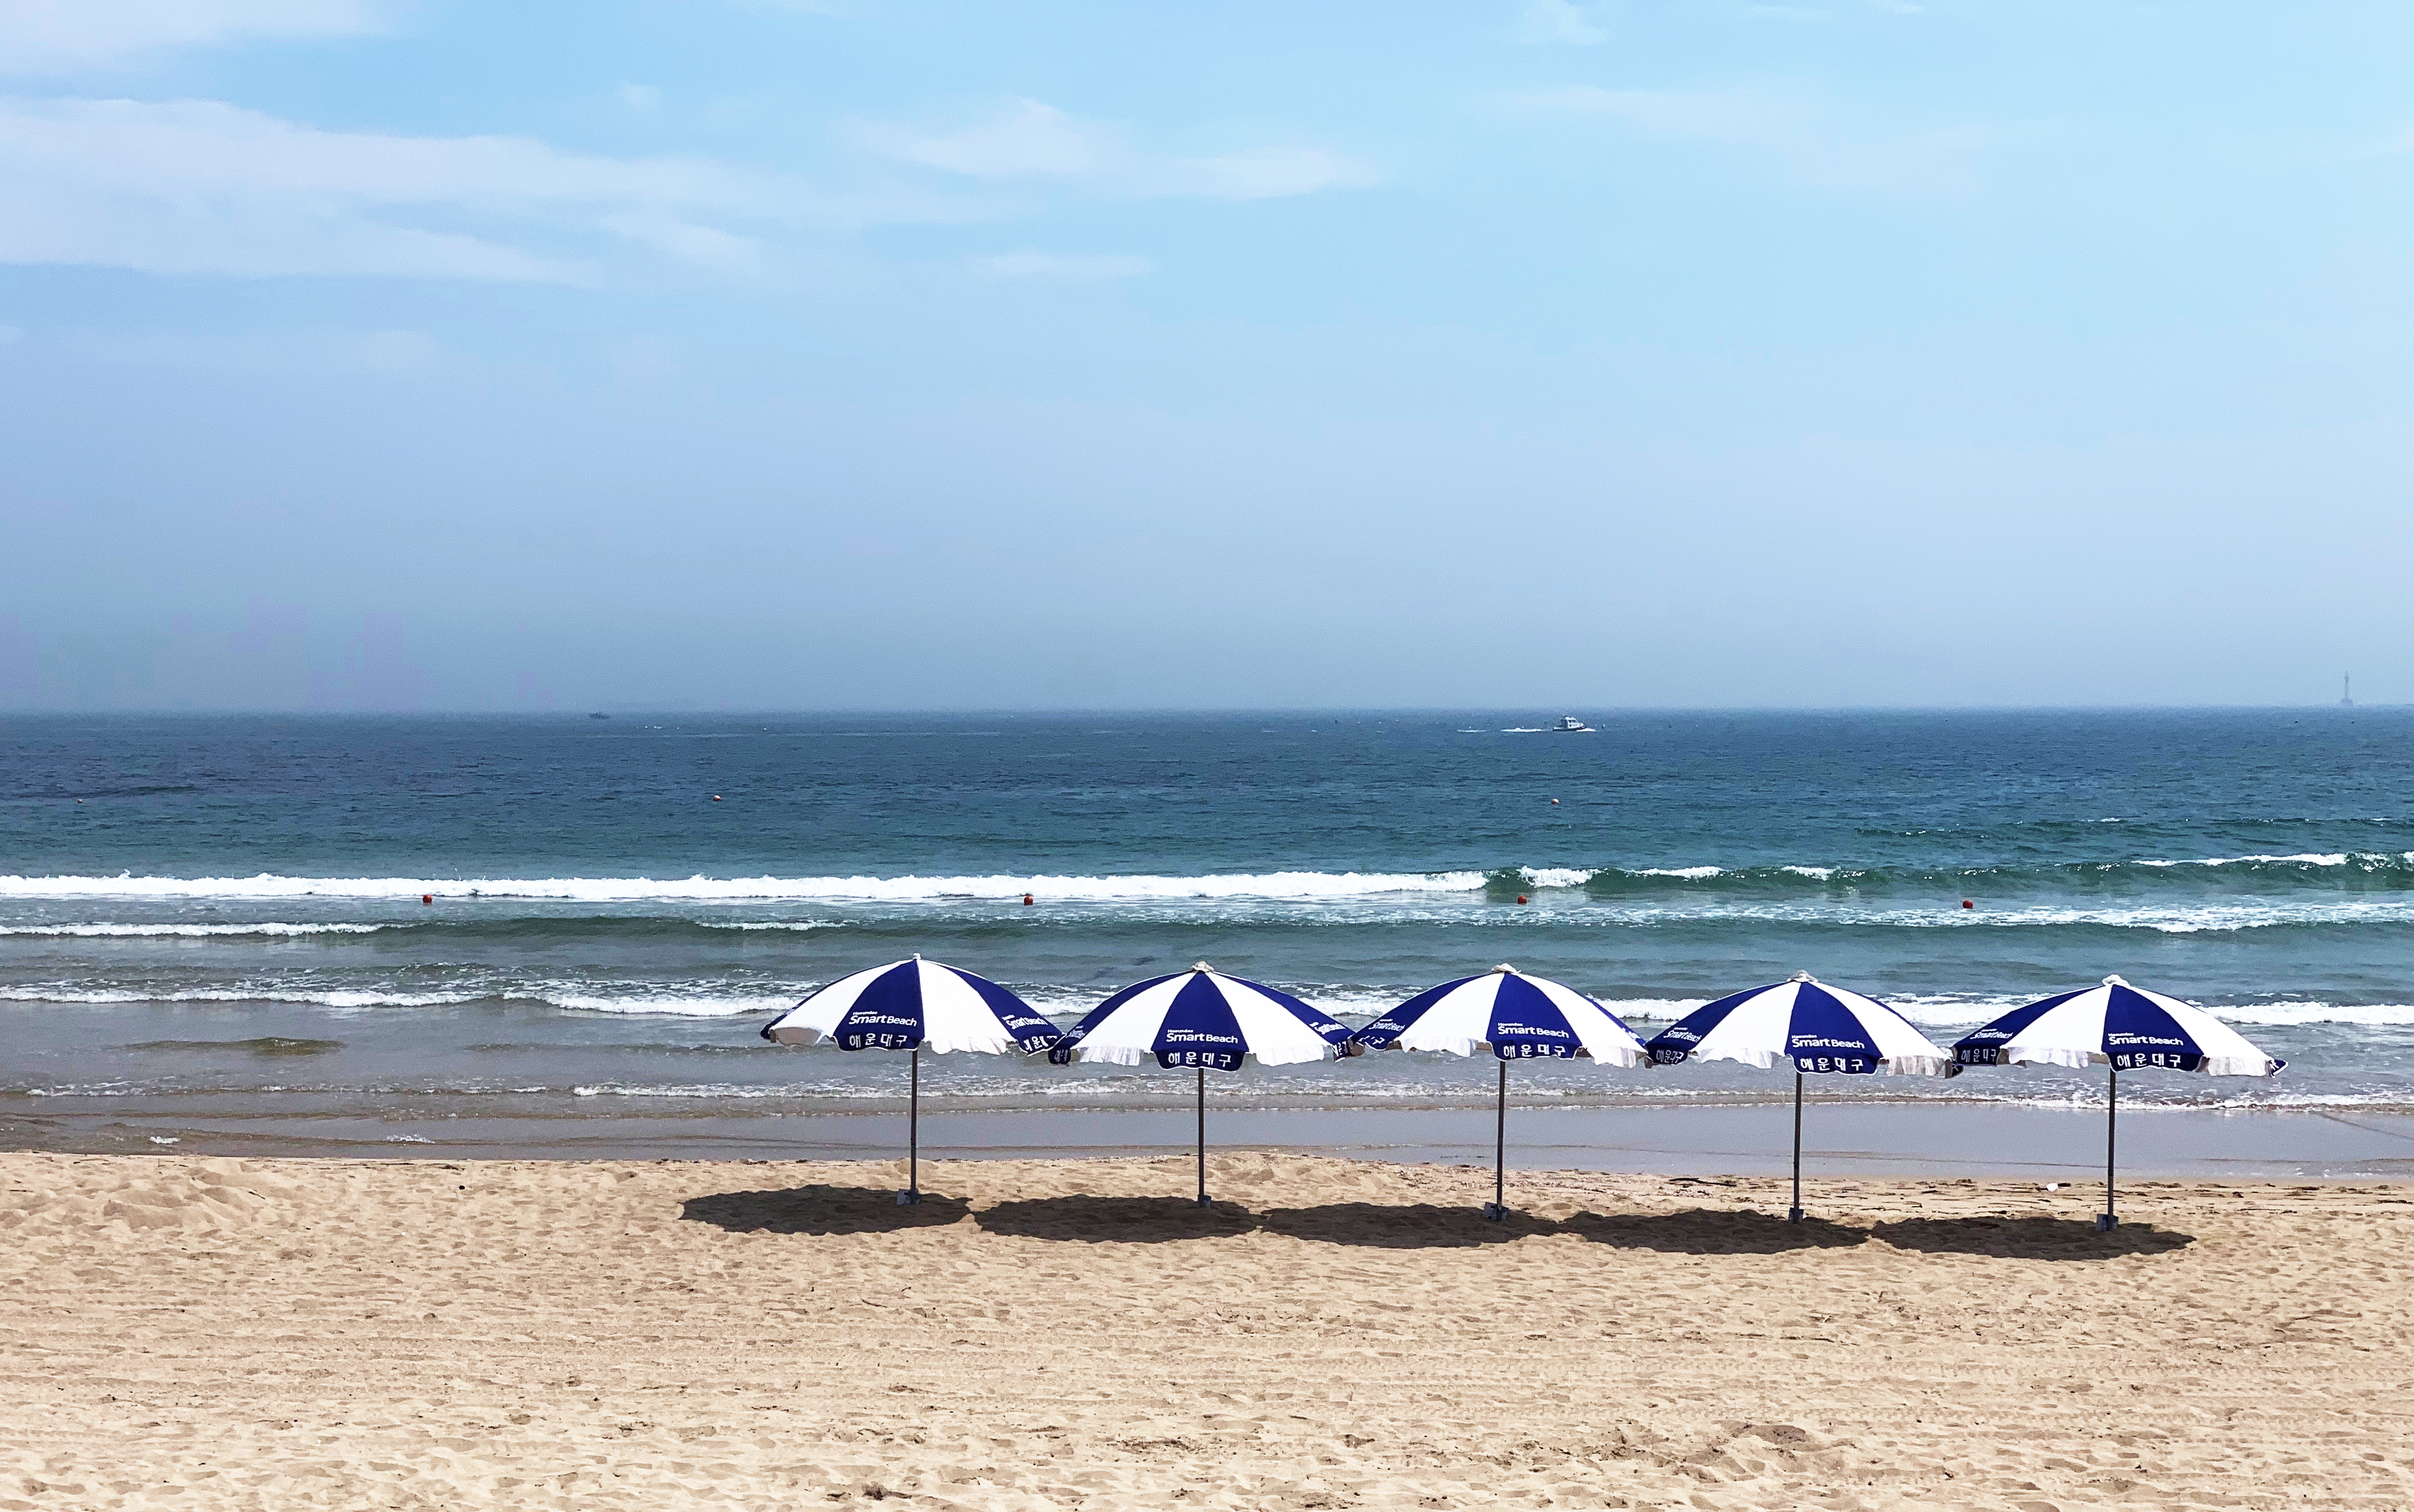
sea, beach, sand, coast, umbrella, ocean, shore, sky, wave, shade, vacation, horizon, wind wave, summer, wind, tourism, coastal and oceanic landforms, cloud, furniture, tent, bay